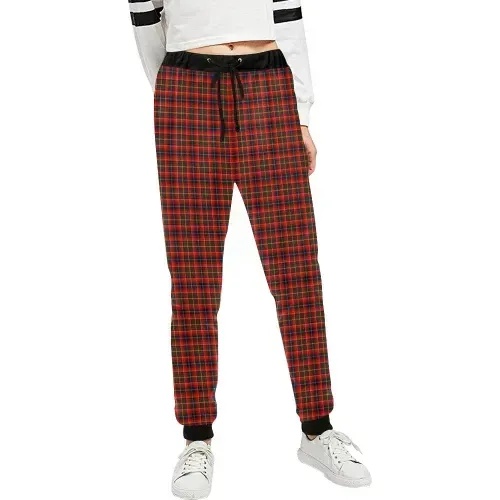
Innes Modern Tartan Plaid Sweatpant
Innes Modern Tartan Plaid Sweatpant Each pair of joggers is constructed from a premium polar fleece that is ultra-soft and incredibly comfortable. It’s one of the best ideas for staying warm and cosy with an upper faux fur inner. Fabric is durable and resistant to wrinkles, shrinking and mildew. Features a speciality high definition heat-dye application that ensures long-lasting colour vibrancy even after machine washing. Due to manual measurement, some difference is unavoidable. Please be tolerant!
Brand: Tothecloset
Category: Apparel & Accessories > Clothing > Sleepwear & Loungewear > Loungewear > Loungewear Bottoms